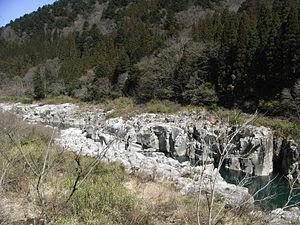
Le parc quasi national Hida-Kisogawa est un parc naturel quasi national situé dans la région du Chūbu sur l'île de Honshū au Japon.